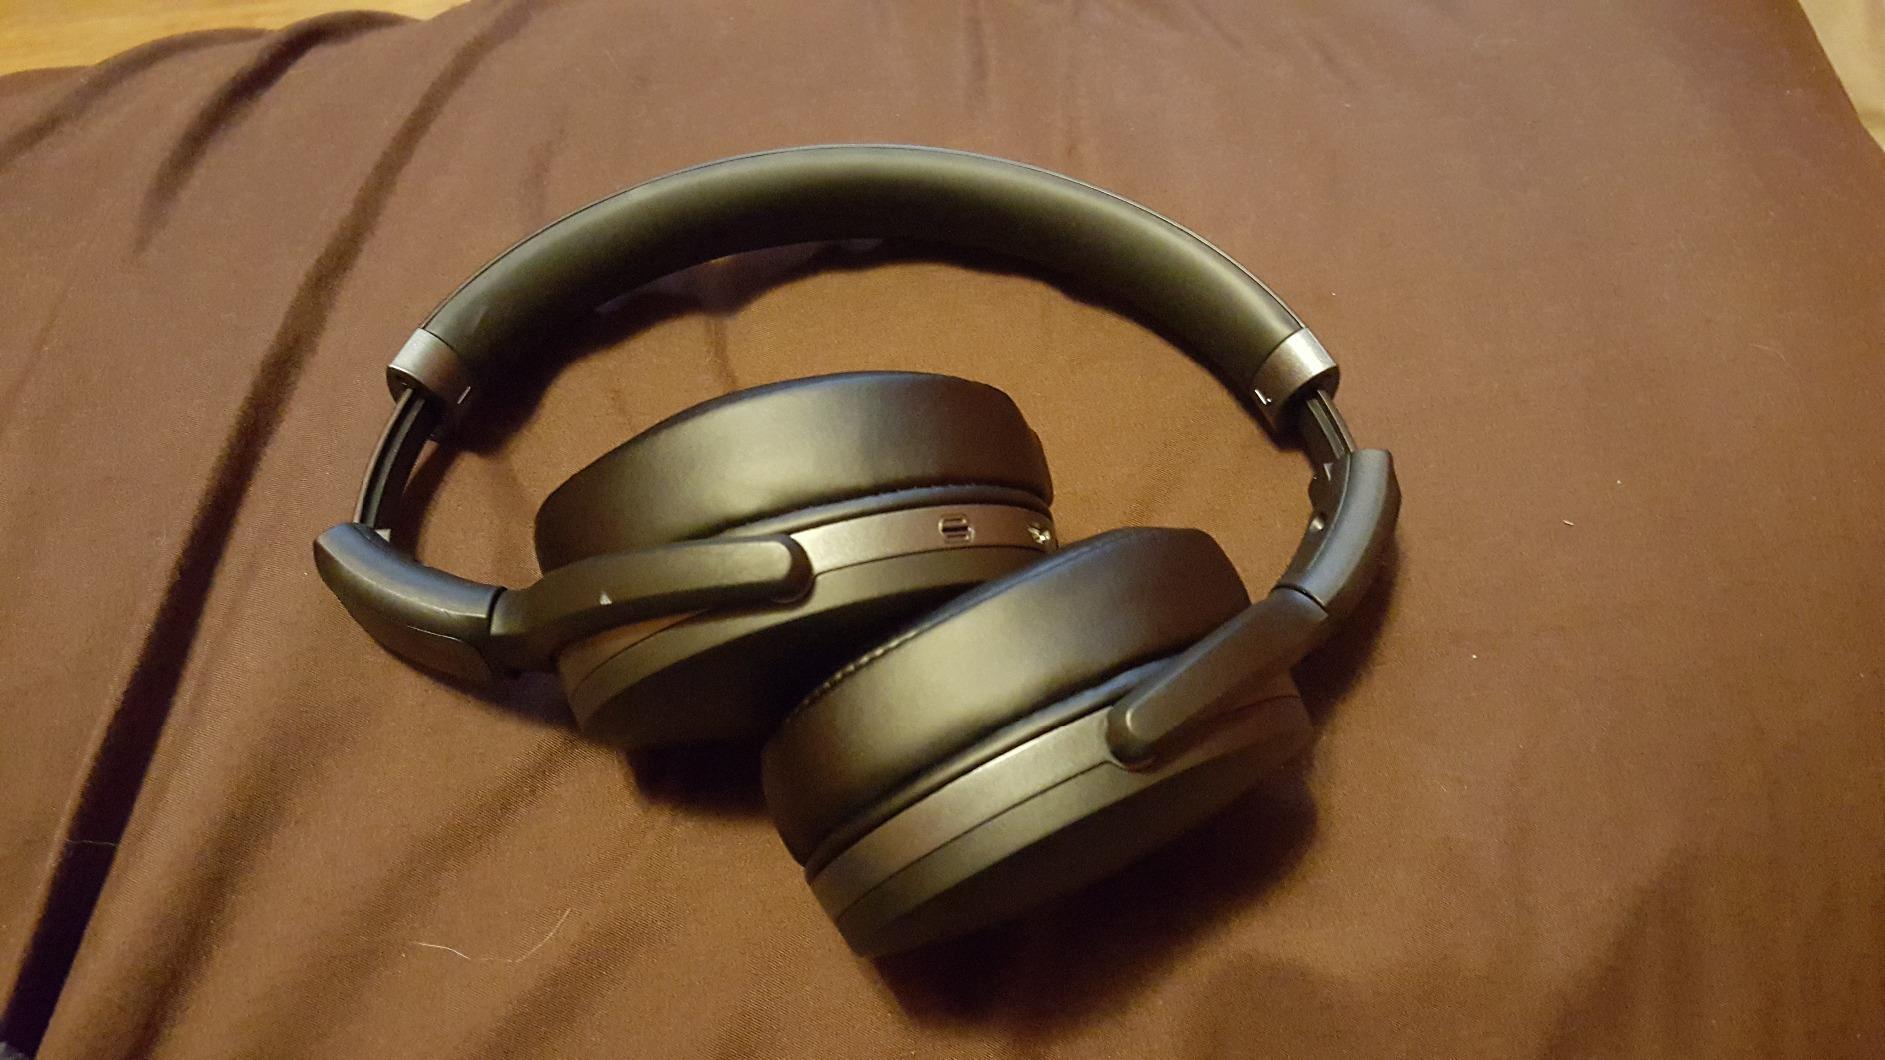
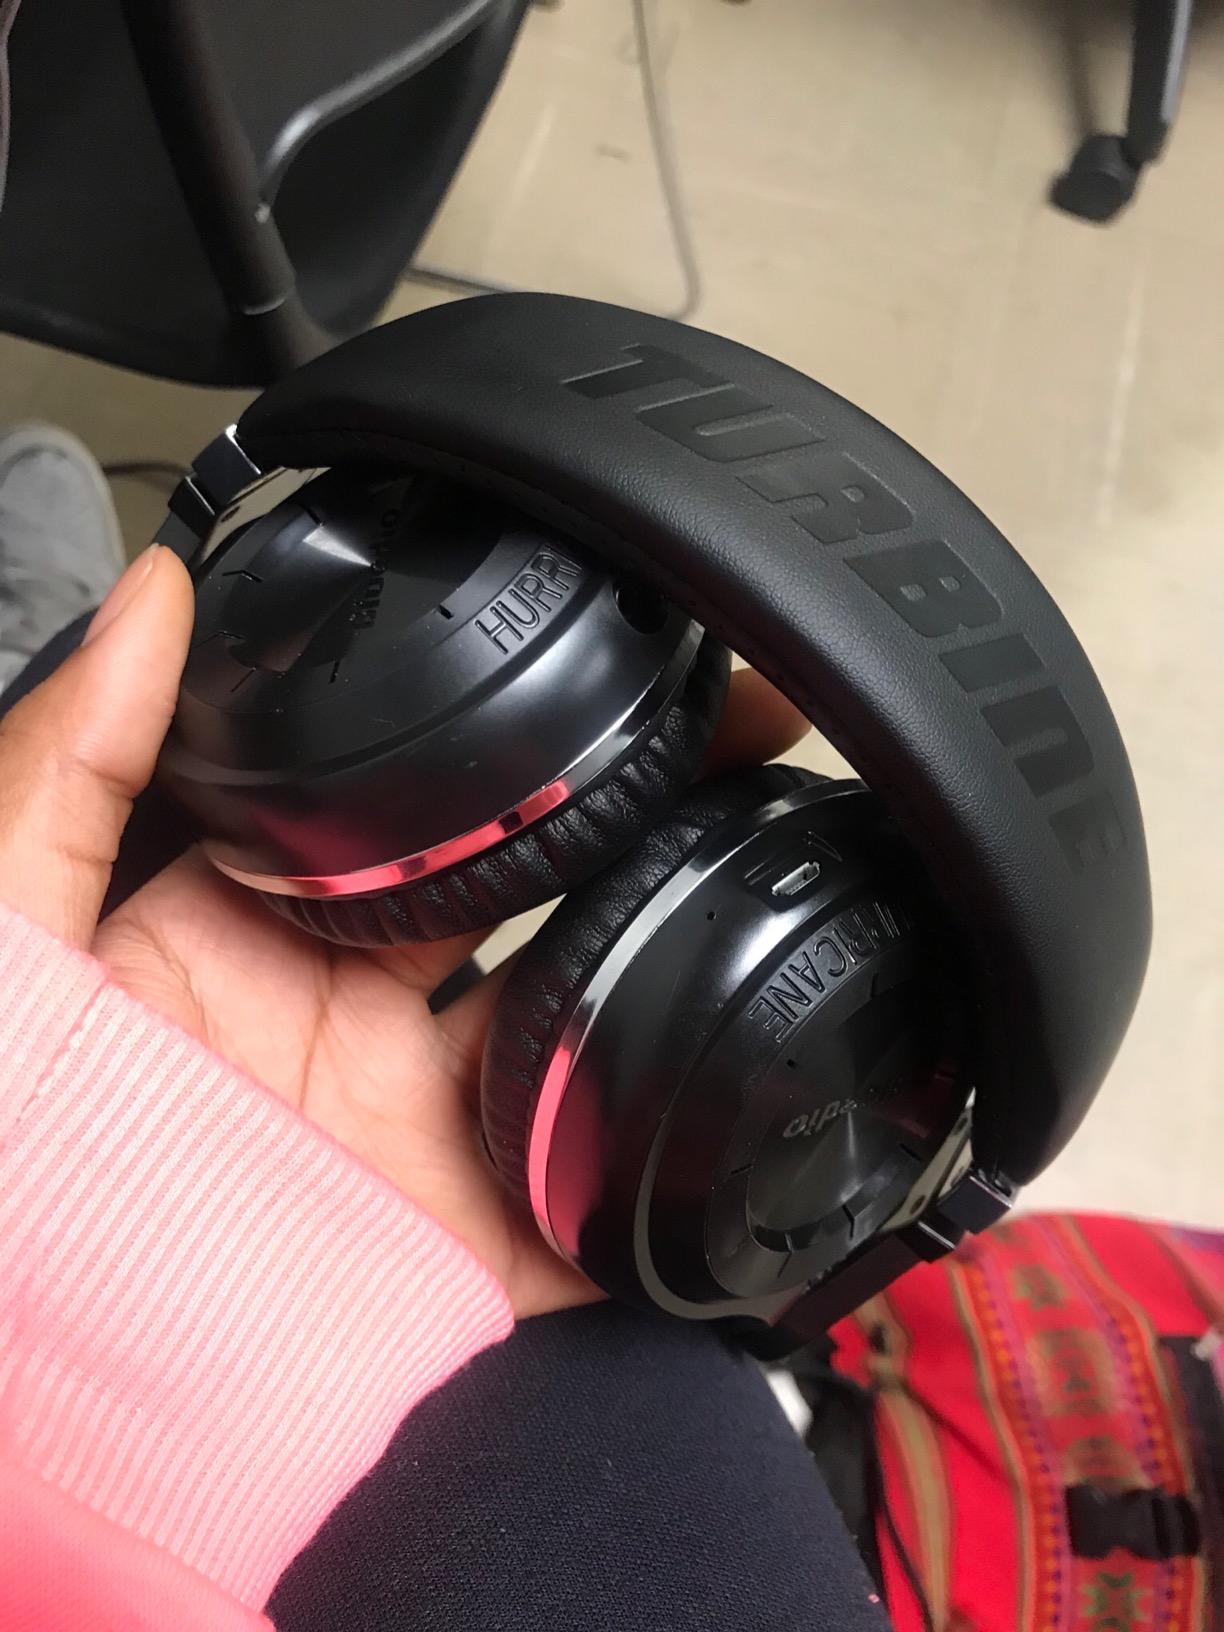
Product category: headphones
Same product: no